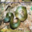
Label: snake